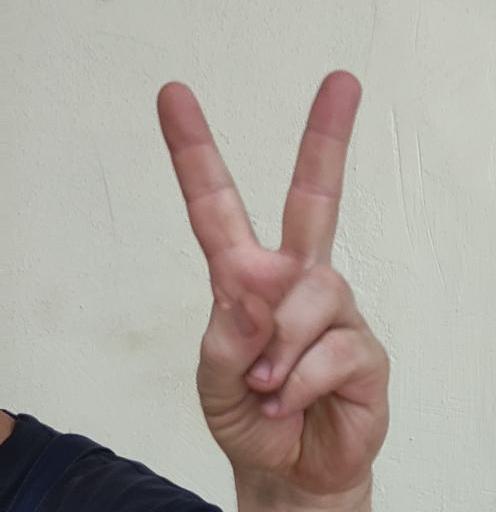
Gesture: peace